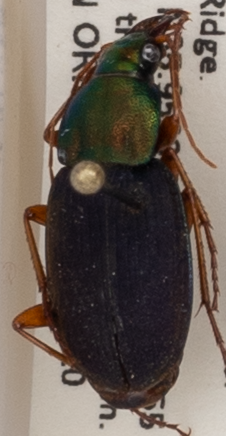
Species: Chlaenius emarginatus
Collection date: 2019-07-10
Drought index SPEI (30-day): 0.316
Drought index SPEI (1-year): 2.09
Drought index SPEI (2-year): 2.09